Helena Horká

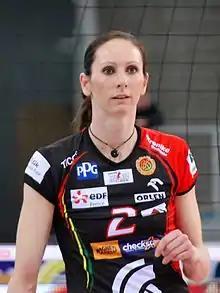

Helena Horká (born 15 June 1981) is a Czech female volleyball player, who plays as an outside-spiker for MKS Dąbrowa Górnicza.